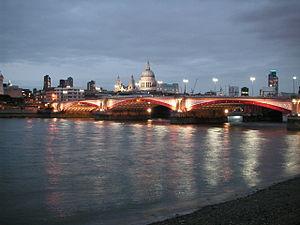
Le Blackfriars Railway Bridge est un pont ferroviaire du centre de Londres, enjambant la Tamise, entre Blackfriars Bridge et Millennium Bridge.